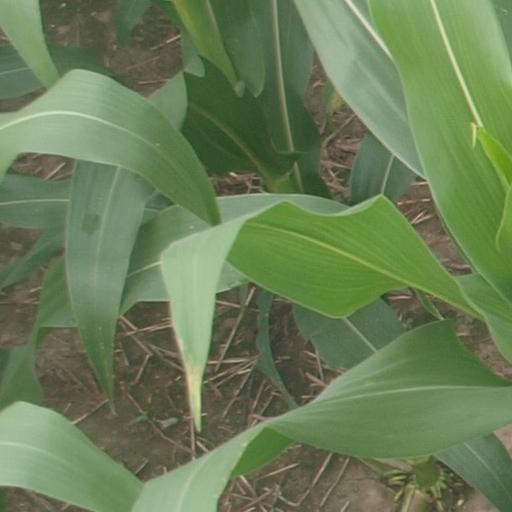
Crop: maize; corn